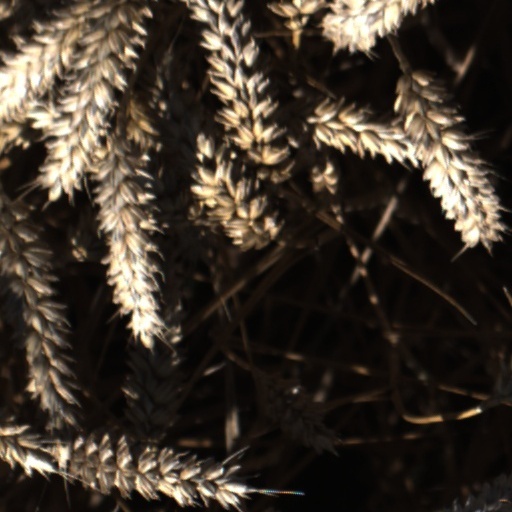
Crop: wheat